Orange County Transportation Authority

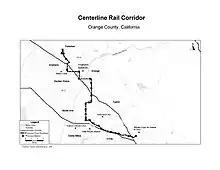
Original 1999 proposed route for CenterLine from Fullerton to Irvine. Later, a truncated "starter line" from Santa Ana to Irvine was proposed

OCTA operates 52 bus routes under the OC Bus brand, encompassing every city in Orange County. Some of the lines also extend to serve the Los Angeles County border communities of Artesia, Lakewood, La Mirada, Cerritos, Hawaiian Gardens and Long Beach.